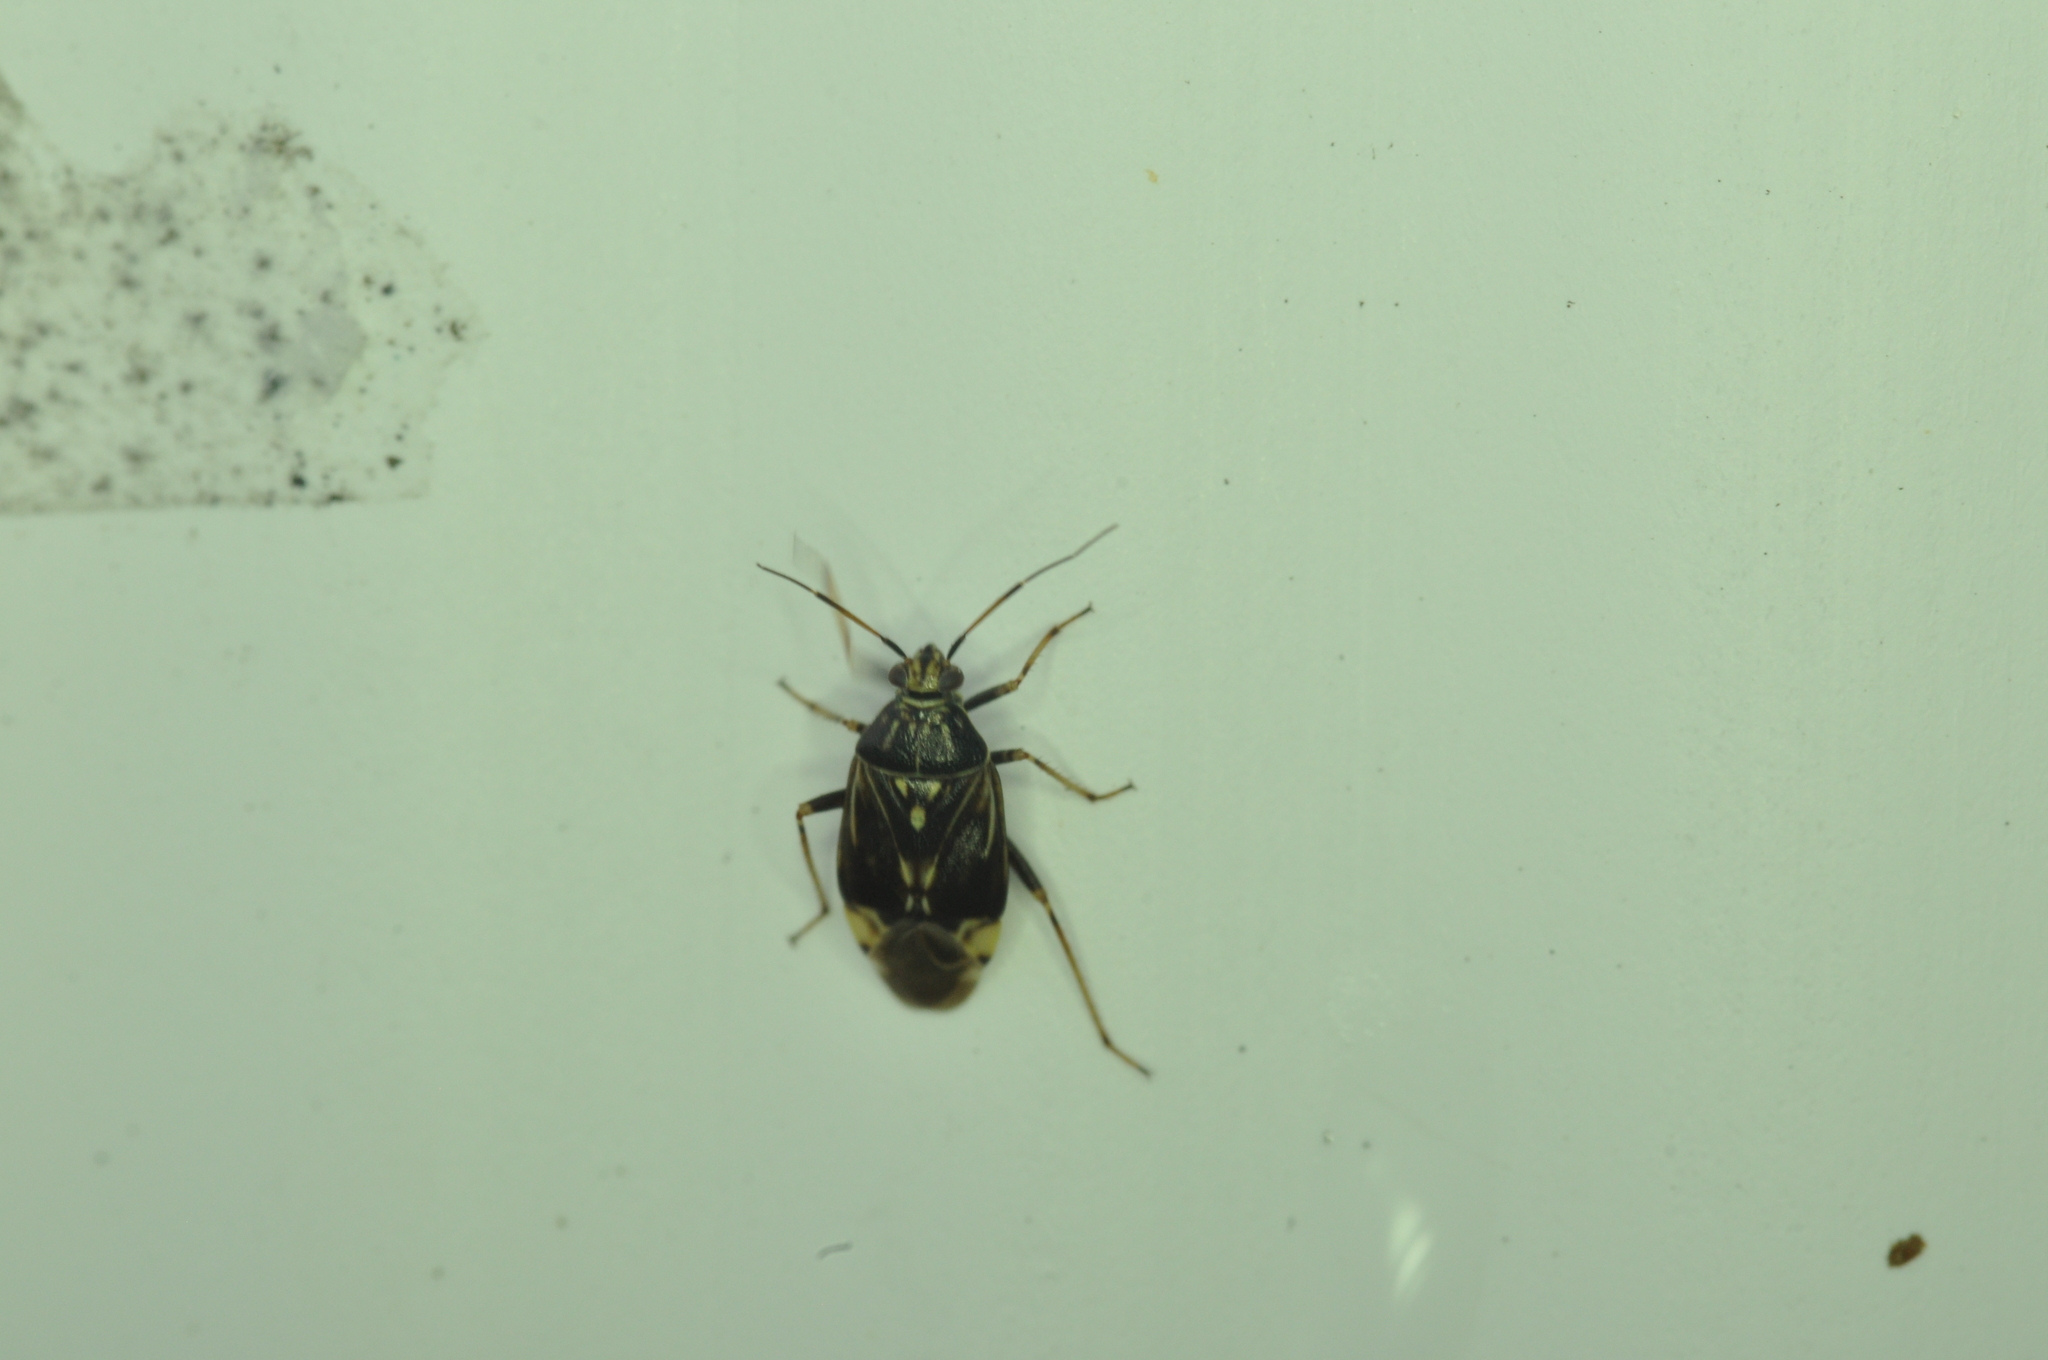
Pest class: lygus_bug